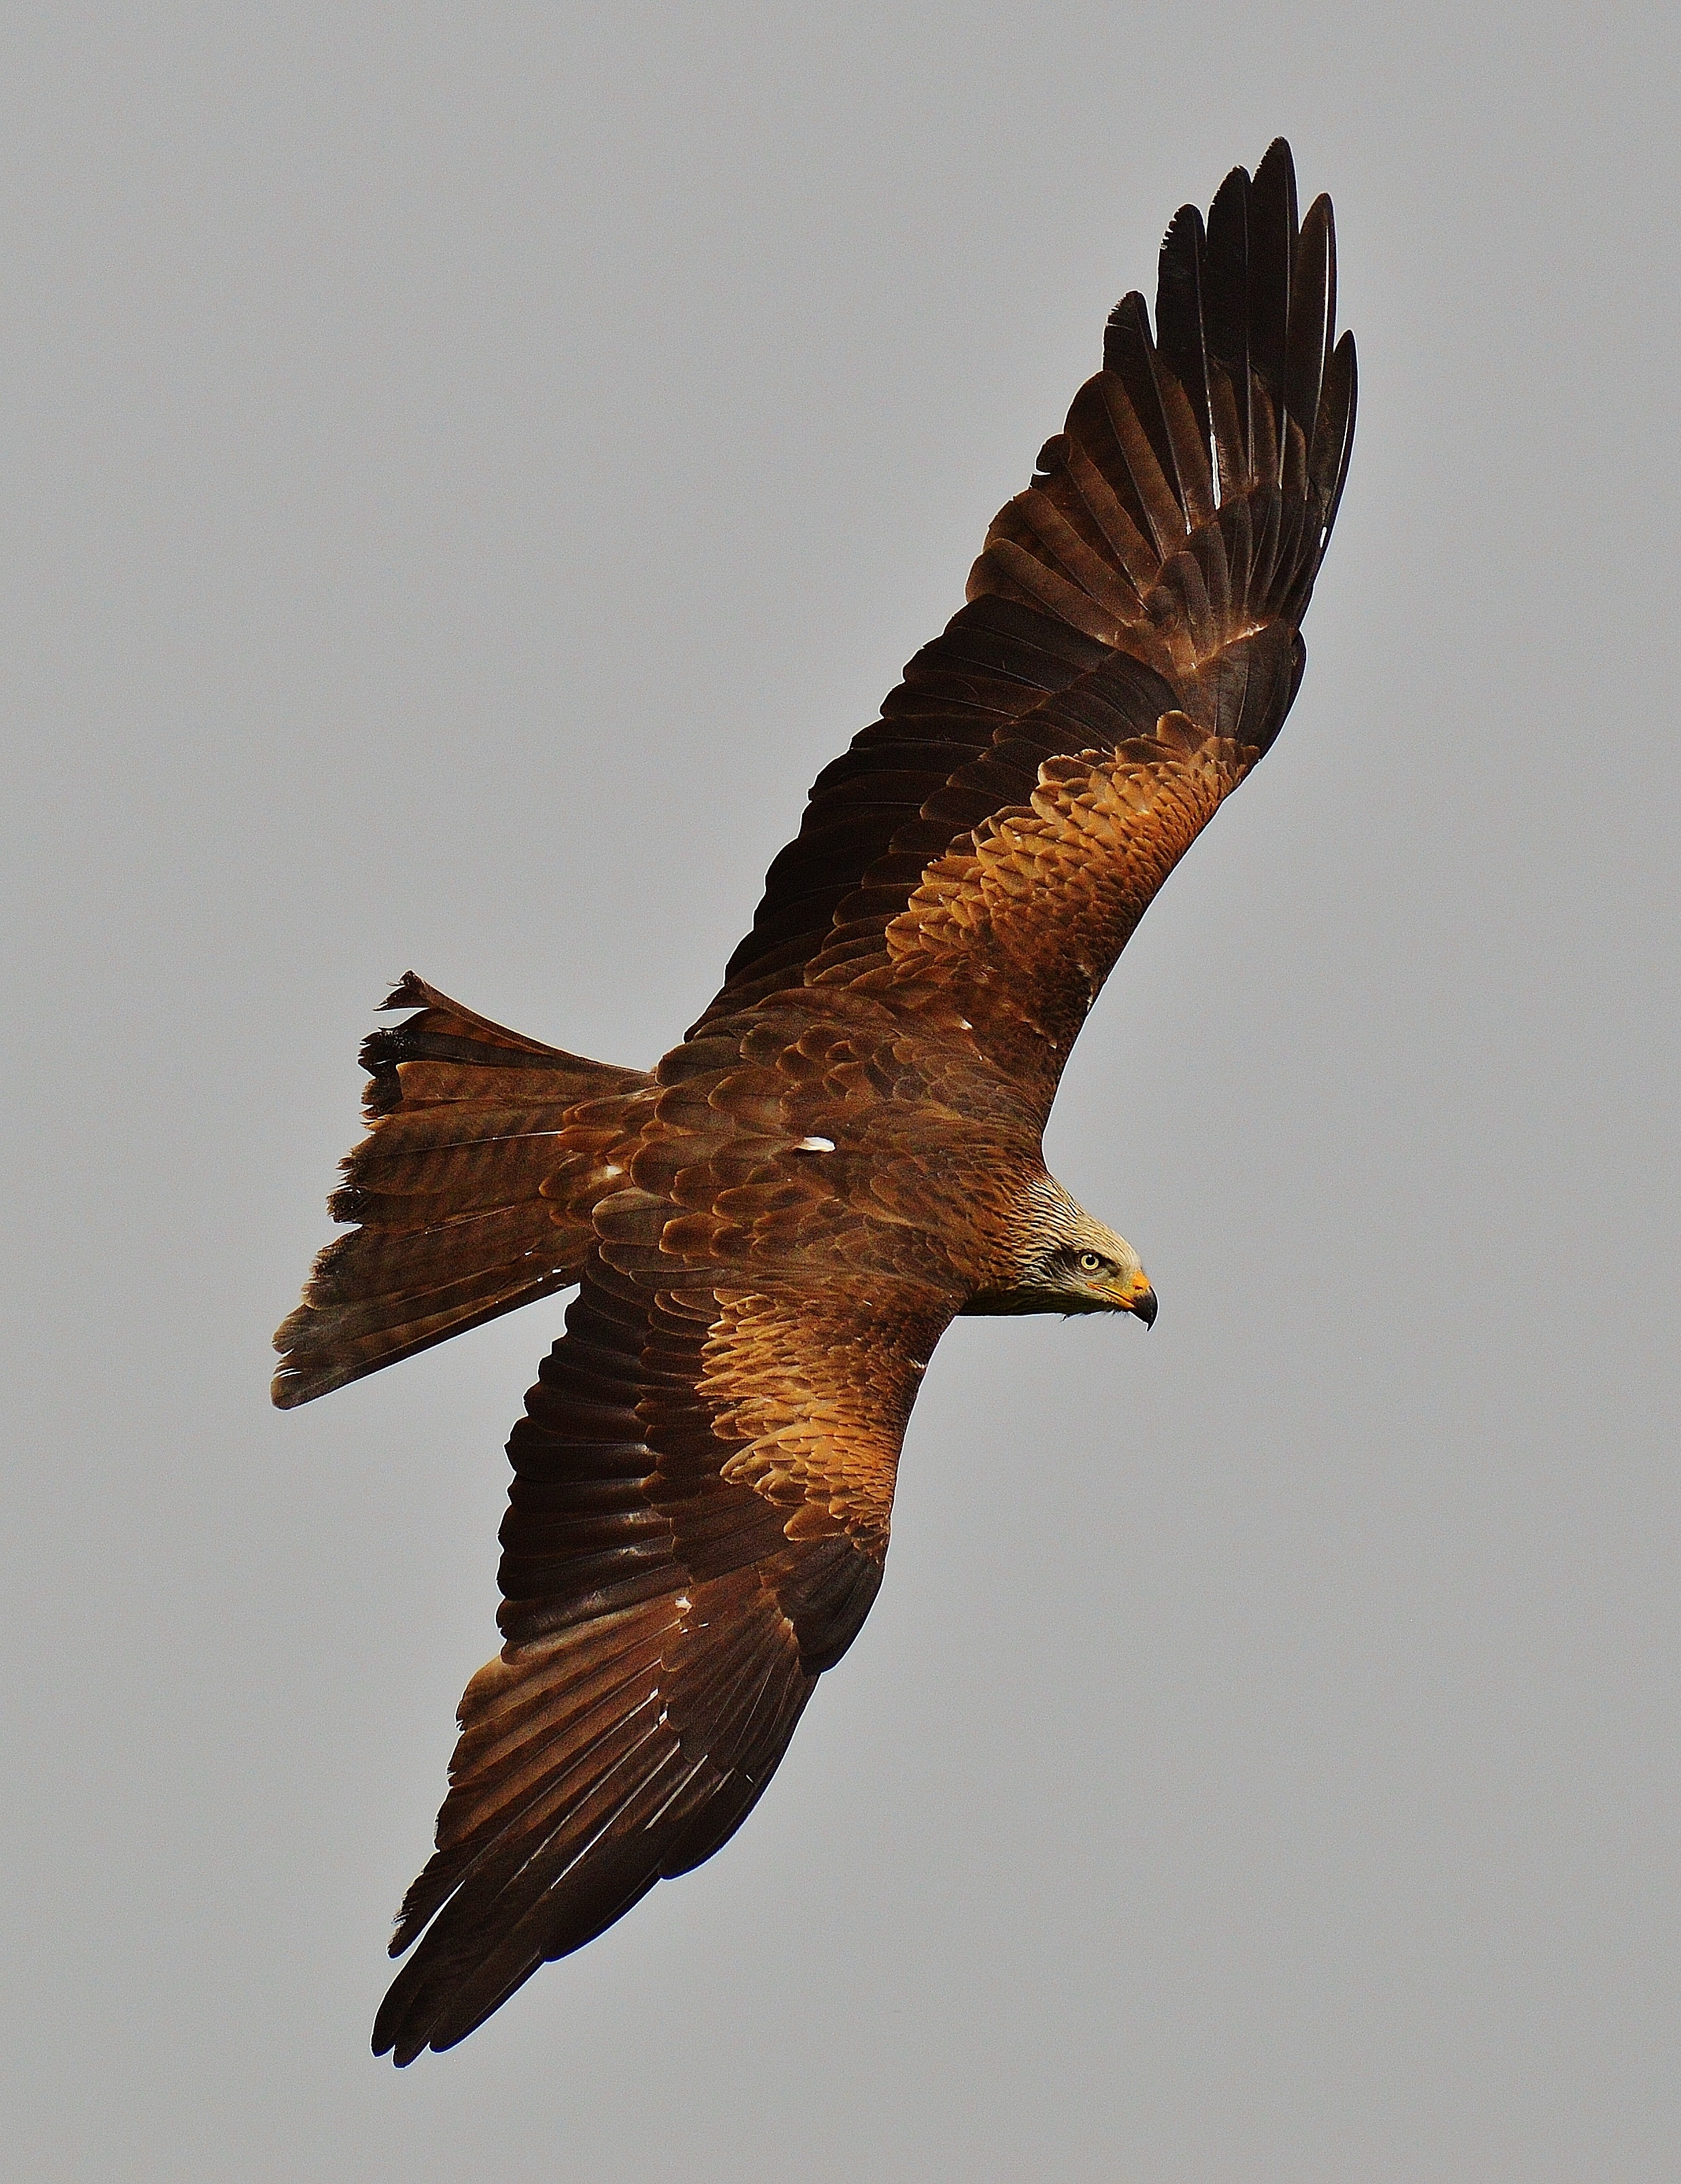
nature, bird, wing, animal, fly, wildlife, kite, beak, eagle, hawk, feather, fauna, raptor, plumage, bird of prey, wild animal, vertebrate, bill, milan, animal world, wildlife photography, buzzard, wildpark poing, accipitriformes